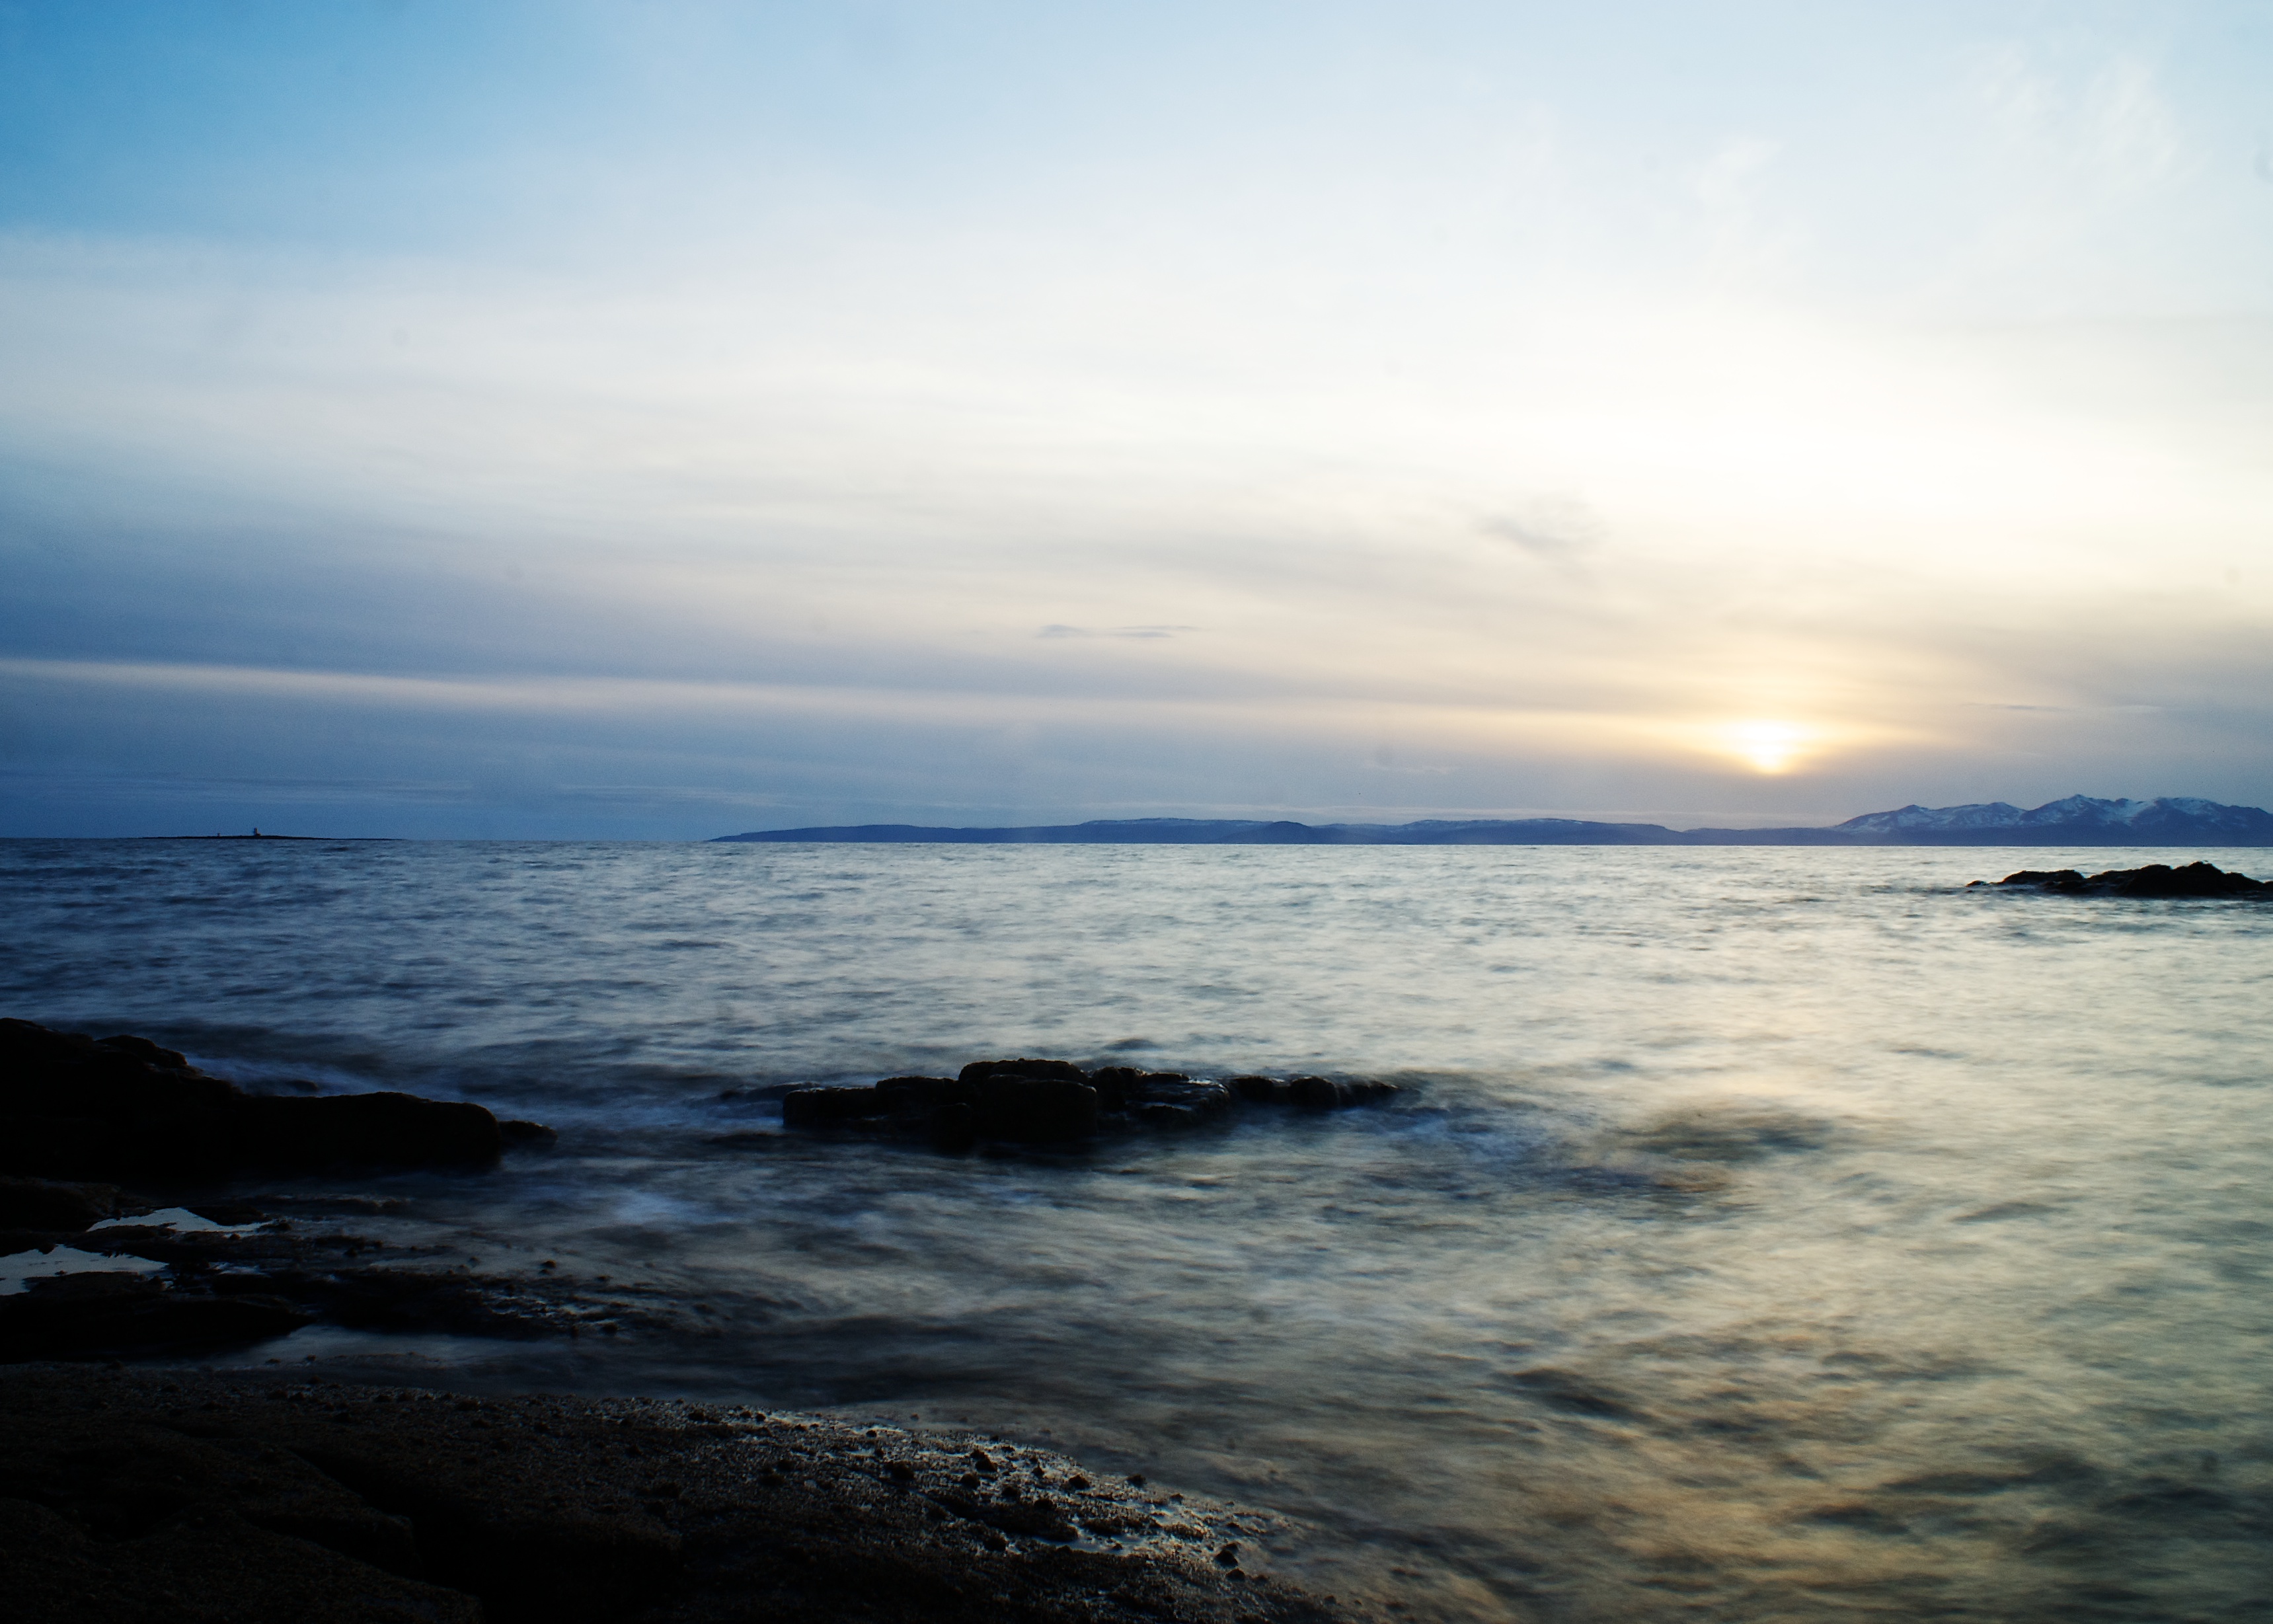
beach, sea, coast, water, sand, rock, ocean, horizon, cloud, sky, sun, sunrise, sunset, sunlight, morning, shore, wave, dawn, vacation, dusk, evening, reflection, bay, body of water, rocks, sony, scotland, easter, westcoast, 2010, cape, arran, troon, a100, 1870mm, ayshire, easterbreak, atmospheric phenomenon, wind wave